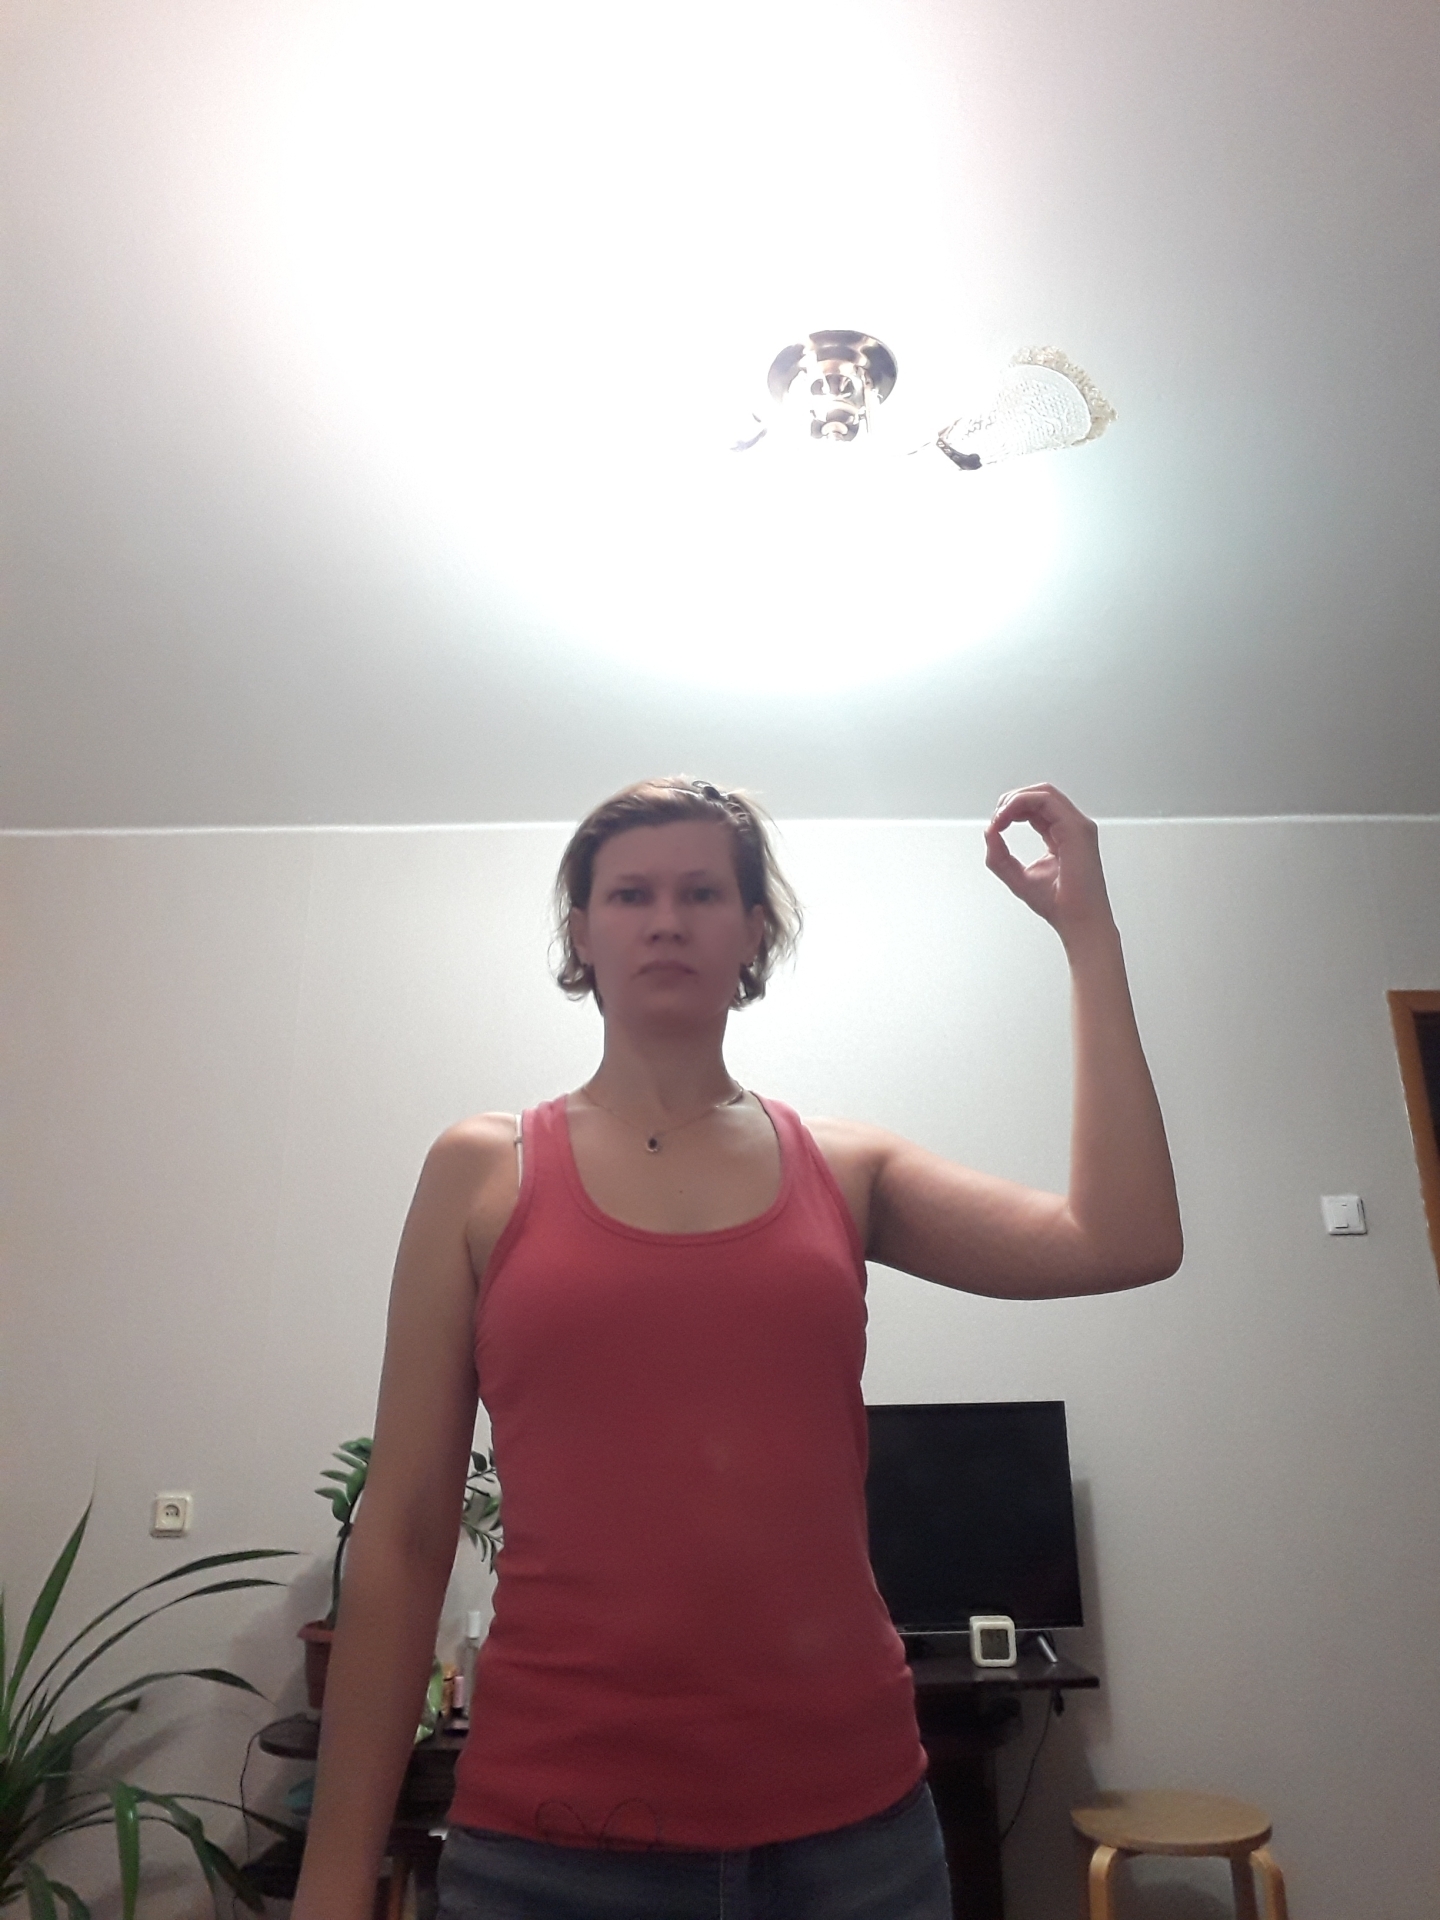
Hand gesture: grip